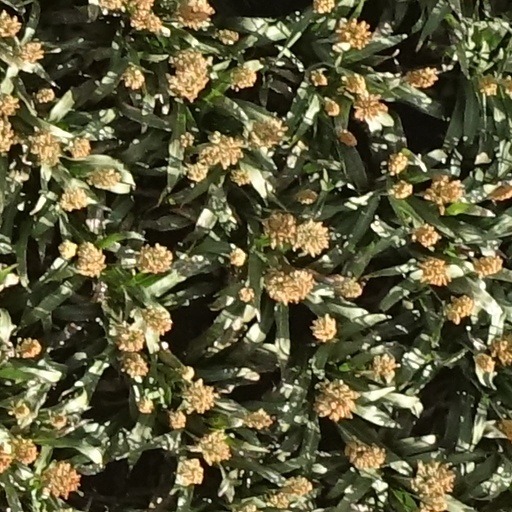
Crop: sorghum